Joseph Stevens (painter)

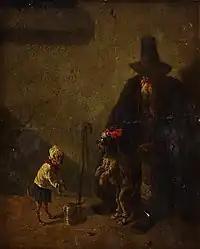
"The dog trainer"

In 1852 he joined his two brothers in Paris where he lived for several years, dividing his time between the worldliness of the Imperial Court, in particular the Jardin des Tuileries, and the Bohemianism of café life. Reportedly, he rode every morning on horseback in the Bois de Boulogne, where he came into contact with Empress Eugénie, wife of Emperor Napoleon III. When Eugénie later decided to take art classes, Stevens became her tutor. Eugénie became his patroness and thanks to her he was allowed to paint in the saddlery of the Emperor in the Bois de Boulogne. Here he made many drawings of horses which he exhibited in Amsterdam in 1854, and later in Dijon in 1858.